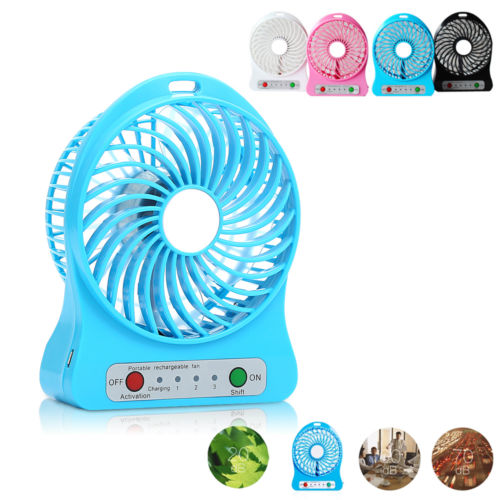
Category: fan